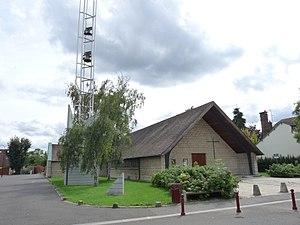
Église Saint-André d'Ézy-sur-Eure
Cet article recense les édifices labellisés Patrimoine du XXᵉ siècle du département de l'Eure, en France.
Cet article recense une partie des monuments historiques de l'Eure, en France.
Ézy-sur-Eure est une commune française située dans le département de l'Eure en région Normandie.